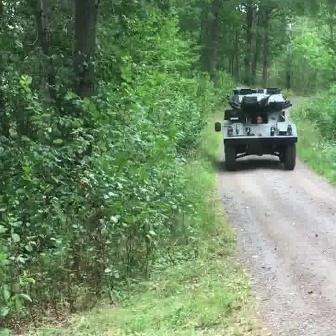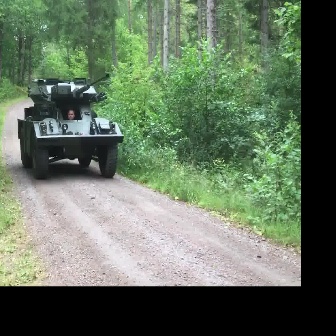
  Please identify the target specified by the bounding box [212,84,297,169] in the first image and locate it in the second image. Return the coordinates in [x_min,y_min,x_max,y_max] format.
Answer: [16,72,123,179]